Prague

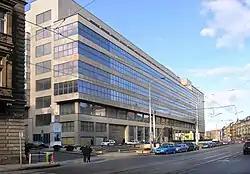
Veletržní palác houses the largest collection of National Gallery art.

Until 1949, all administrative districts of Prague were formed by the whole one or more cadastral unit, municipality or town. Since 1949, there has been a fundamental change in the administrative division. Since then, the boundaries of many urban districts, administrative districts and city districts are independent of the boundaries of cadastral territories and some cadastral territories are thus divided into administrative and self-governing parts of the city. Cadastral area (for example, Vinohrady and Smíchov) are still relevant especially for the registration of land and real estate and house numbering.